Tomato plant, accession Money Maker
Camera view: tilt-top (135 deg); turntable rotation: 120 degrees
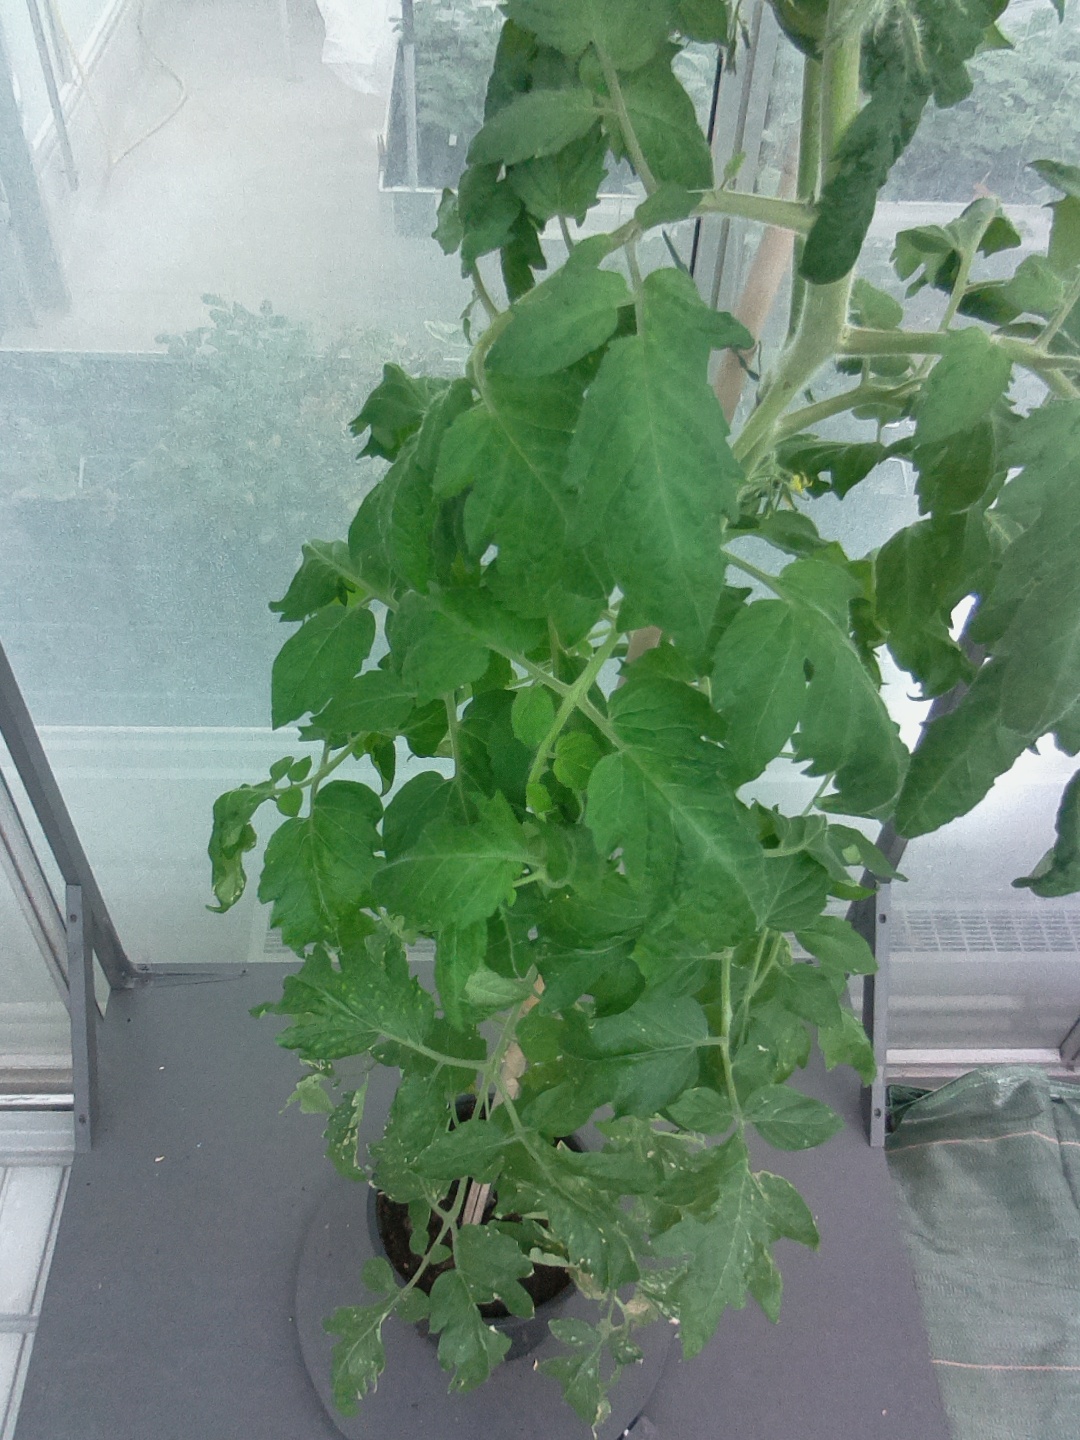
BBCH growth stage 65: Full flowering, 50%-60% of flowers open, first petals falling